Wilhelm Jahn

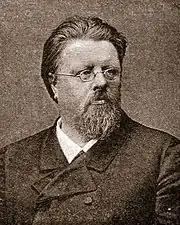
Wilhelm Jahn

Wilhelm Jahn (24 November 1835 in Dvorce – 21 April 1900 in Vienna) was an Austrian conductor.